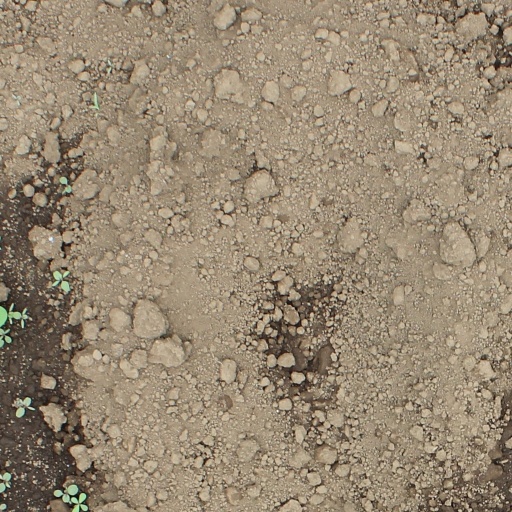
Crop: soybean